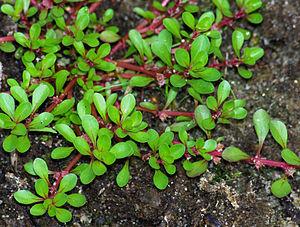
Cette liste de Tracheophyta de Bosnie-Herzégovine, ainsi que d’espèces introduites est un aperçu incomplet d’espèces de mousses, de fougères, de gymnospermes et d’angiospermes citées dans la littérature disponible en langues bosniaque, croate, serbe et serbo-croate. Cet aperçu n’inclue pas des espèces cultivées ni celles occasionnellement introduites.